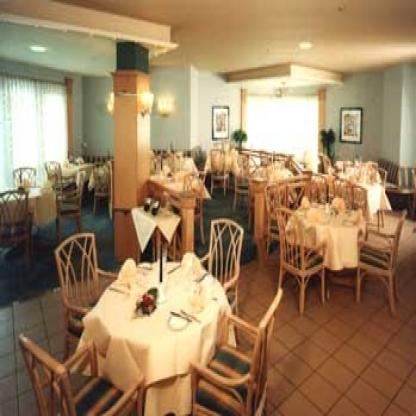
Scene: Indoor